Names of the United States

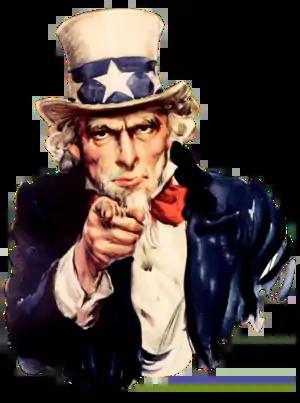
Propaganda artwork of Uncle Sam, the national personification of America; his name originated from the colloquial term U.S.

Since the Articles of Confederation, the concept of a Perpetual Union between the states has existed, and "Union" has become synonymous with "United States". This usage was especially prevalent during the Civil War, when it referred specifically to the loyalist northern states which remained part of the federal union.